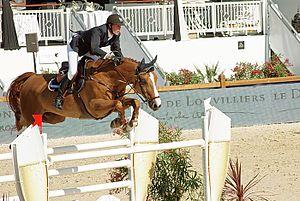
Kevin Staut et Uchin van de Centaur, lors du Global Champions Tour de Cannes.
Kevin Staut, né le 15 novembre 1980 au Chesnay, est un cavalier de saut d'obstacles français.
Uchin van de Centaur, rebaptisé Uchin Imperio Egipcio, est un cheval hongre de robe alezane, appartenant au stud-book du sBs, monté en saut d'obstacles par le cavalier français Kevin Staut, avant d'être vendu au Brésil pour Vitor Alves Teixeira, puis en Russie à Vladimir Tuganov.